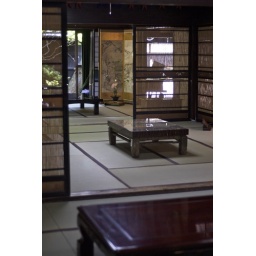
A former castle town in today's Akita Prefecture, Kakunodate is well known for its beautifully preserved samurai houses